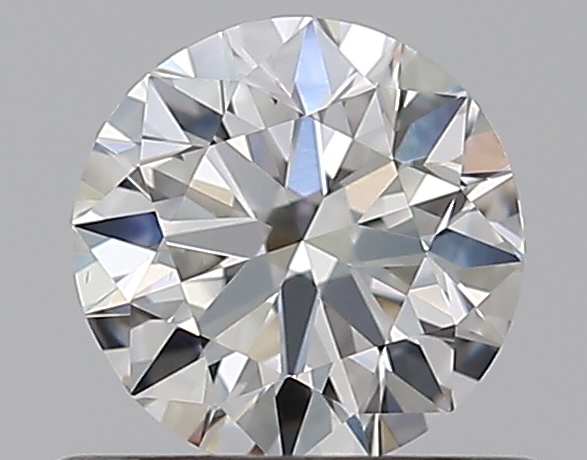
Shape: round
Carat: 0.5
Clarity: VS2
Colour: F
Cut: EX
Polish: EX
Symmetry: VG
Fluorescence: F
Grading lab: GIA
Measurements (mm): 5.02 x 5.08 x 3.14